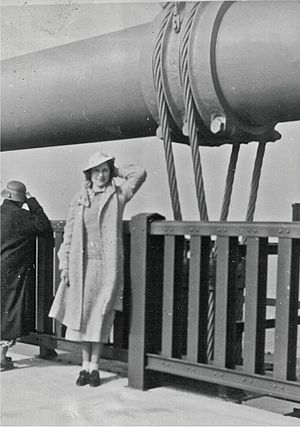
Golden Gate-broen / Åbningen
En fodgænger på åbningsdagen i 1937.
Golden Gate-broen er en hængebro, der spænder over Golden Gate-udmundingen af San Francisco-bugten i Stillehavet. Den forbinder San Francisco på den nordlige spids af San Francisco-halvøen med Marin County, som en del af U.S. Highway 101 og California State Highway 1.